Richard Dawkins

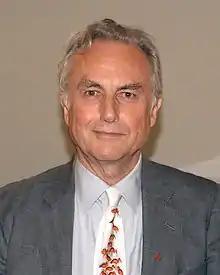
Dawkins at Cooper Union in New York City to discuss his book "" in 2010

In his book "The Selfish Gene", Dawkins coined the word "meme" (the behavioural equivalent of a gene) as a way to encourage readers to think about how Darwinian principles might be extended beyond the realm of genes. It was intended as an extension of his "replicators" argument, but it took on a life of its own in the hands of other authors, such as Daniel Dennett and Susan Blackmore. These popularisations then led to the emergence of memetics, a field from which Dawkins has distanced himself.